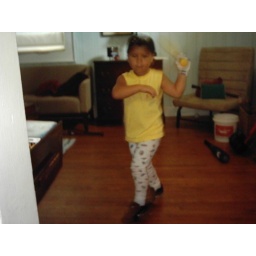
literally 930 in the morning....gets outta bed wanting to play catch...he has his pj pants on, AS WELL AS his cleats...